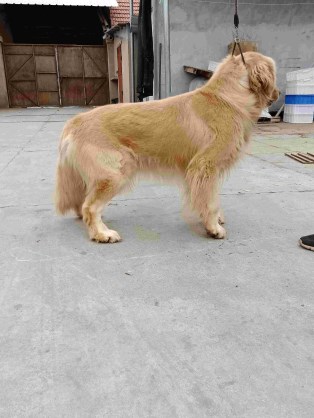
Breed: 5355-n000126-golden_retriever